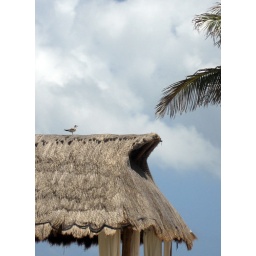
A little bird sitting on the massage hut next to the ocean in Cancun.